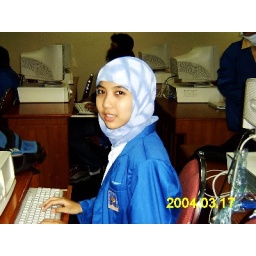
girl in blue